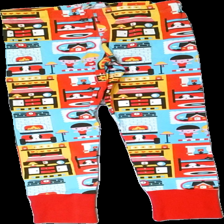
View: front
Type: Tights
Category: Children
Brand: Missing
Colors: White, Blue, Multicolor, Red
Material: 100% cotton
Pattern: Other
Cut: Regular
Season: All
Damage location: bottom right
Price range: <50
Recommended usage: Export
Description: egen gjorda tights/pyjamas byxor med små människor på, ej färdiga/ihopsydda i midjan
Comment: egen gjord